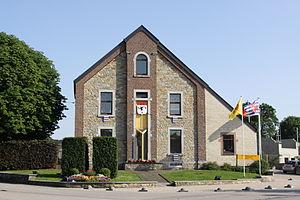
Maison communale à Manhay